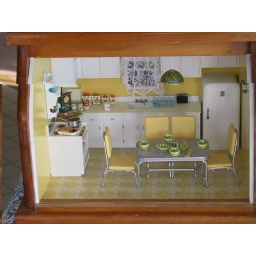
Trying to duplicate the kitchen in the house I grew up in